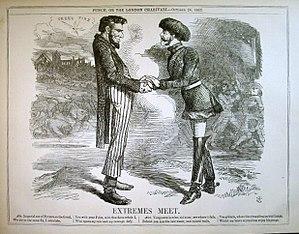
Les relations entre les États-Unis et la Pologne commencent officiellement en 1919 mais trouvent leur origine dès la fondation des États-Unis, des Polonais étant des figures importantes de la lutte pour l'indépendance.